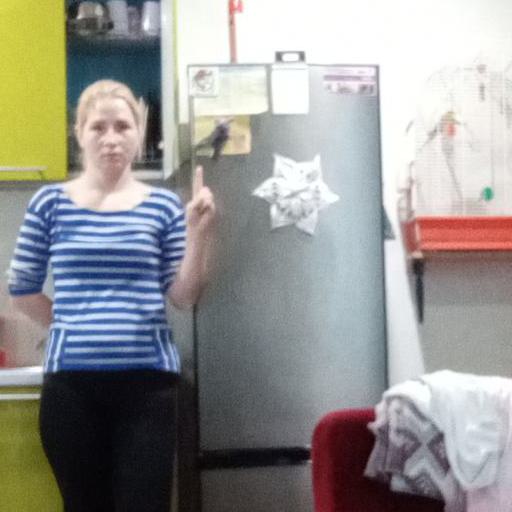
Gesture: one